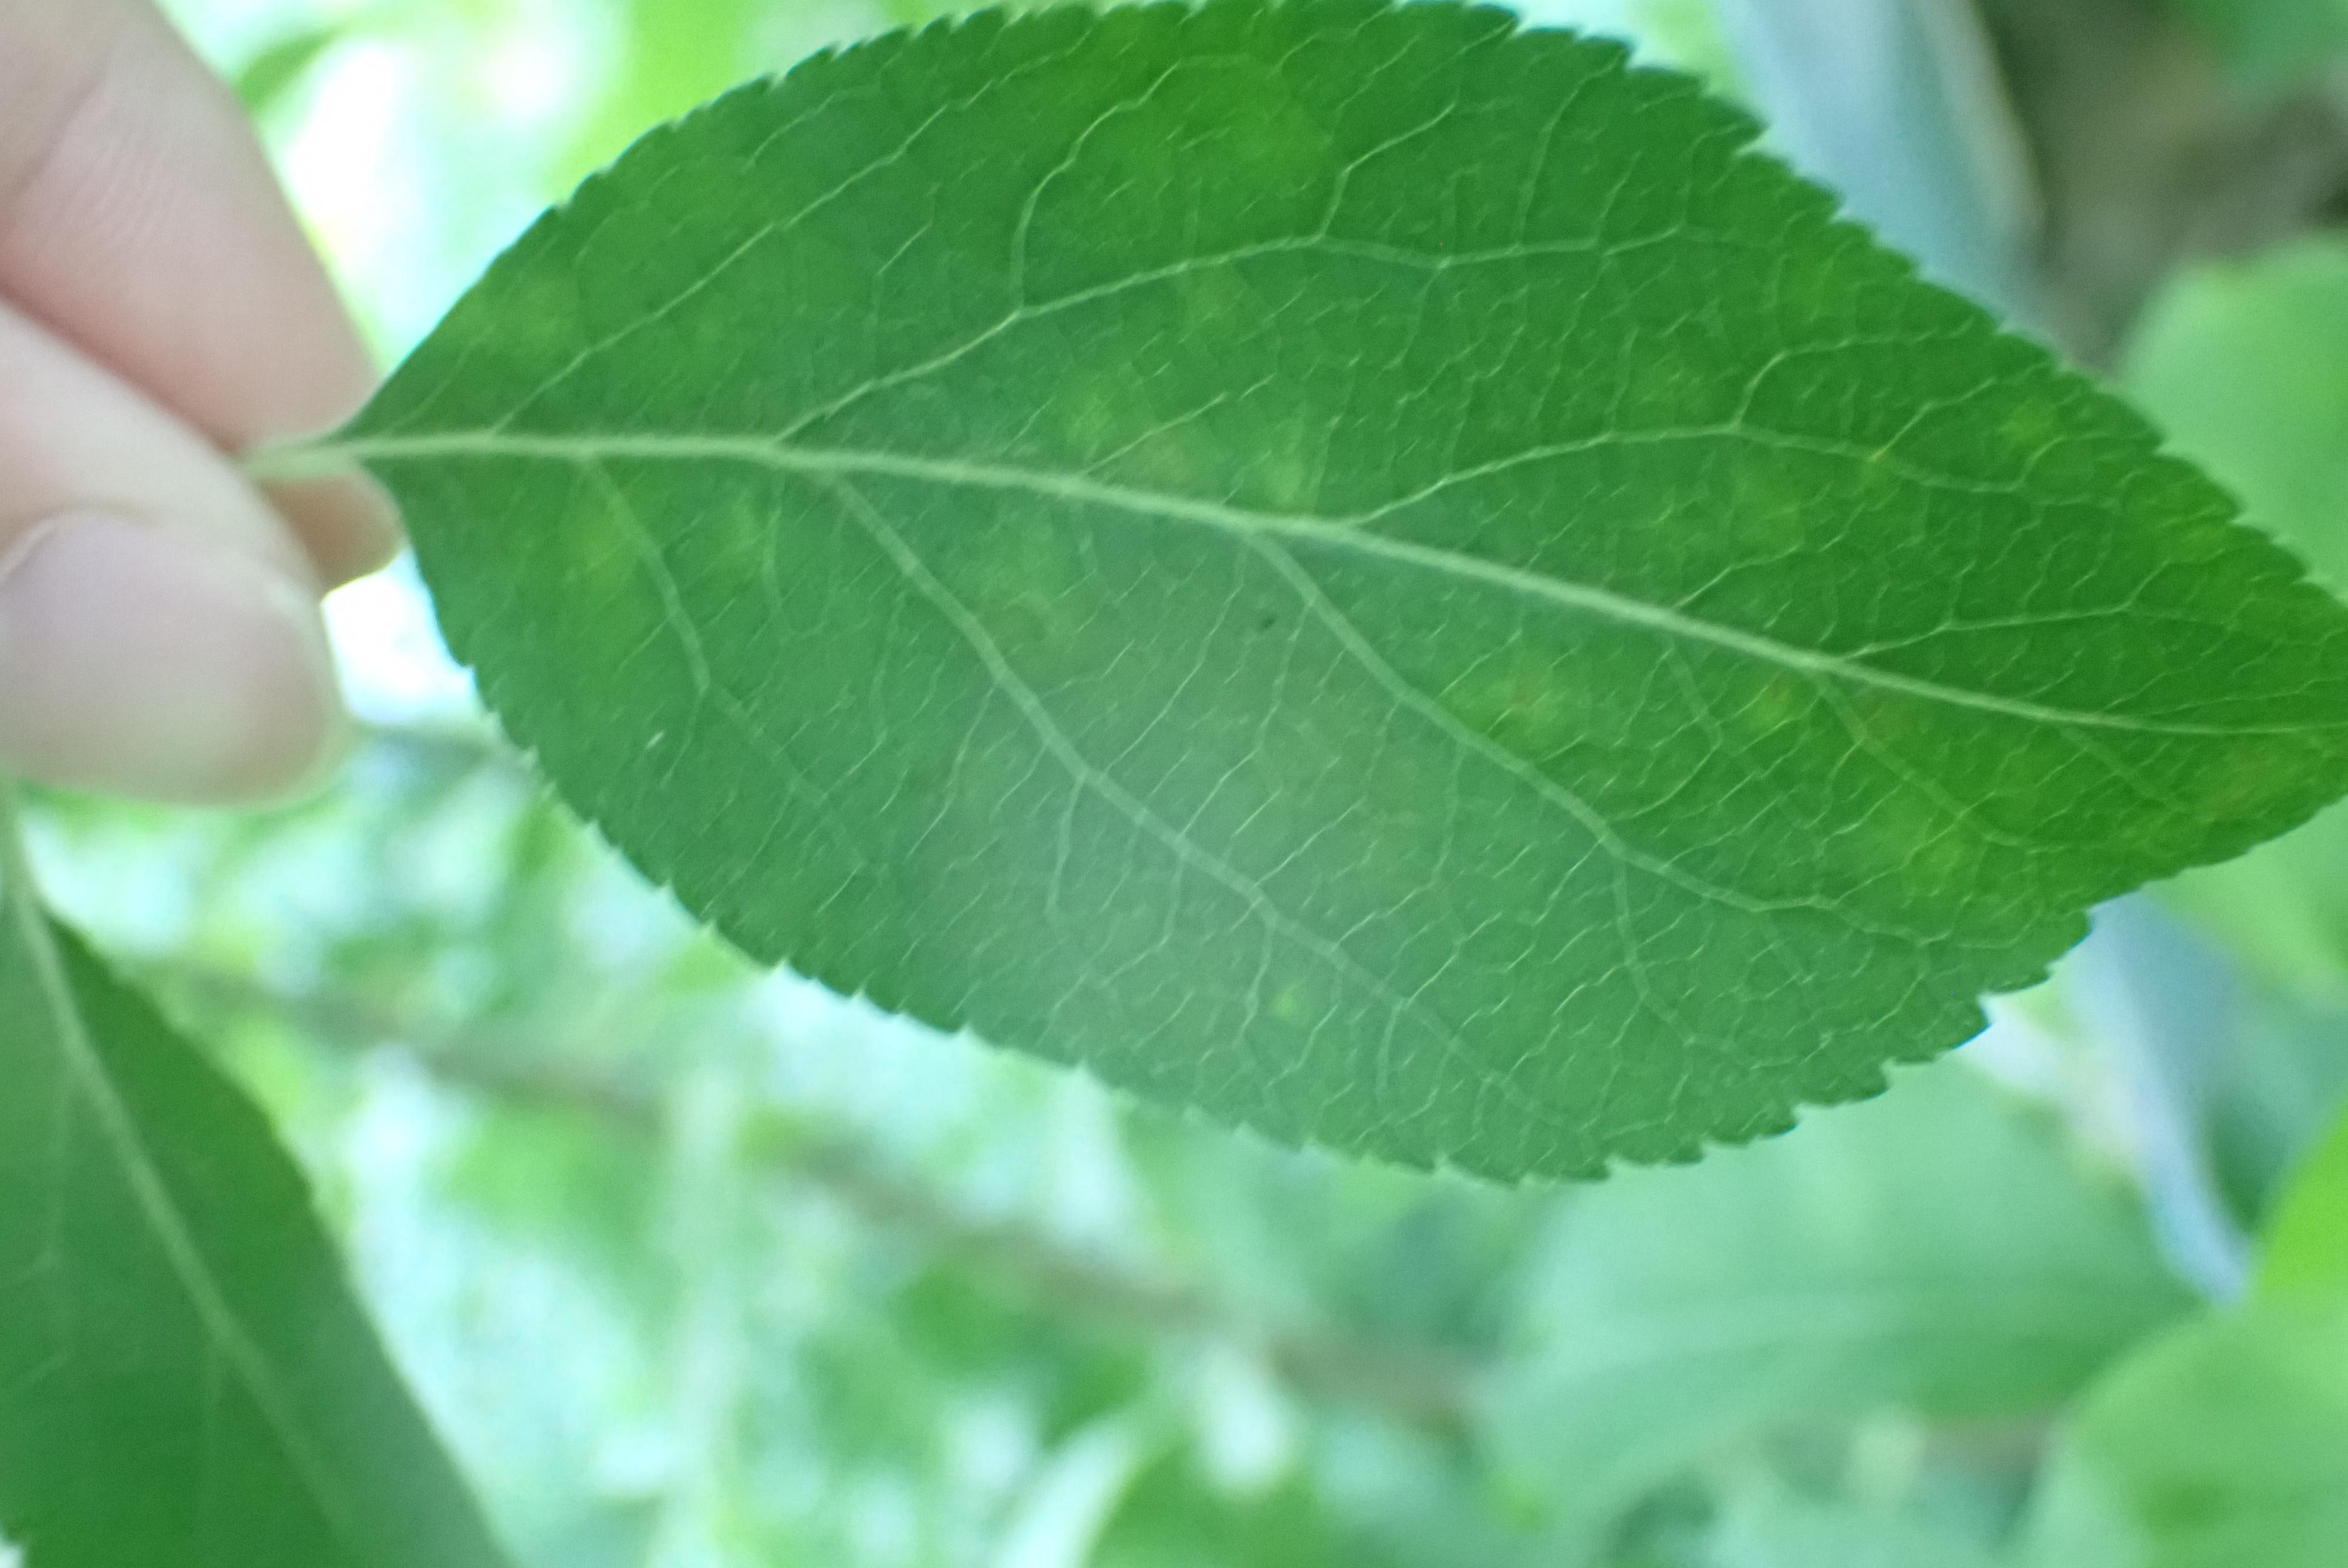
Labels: scab